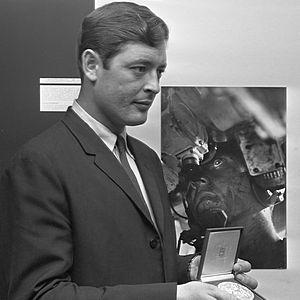
Jakobus Willem "Co" Rentmeester, né le 28 février 1936 à Amsterdam, est un rameur néerlandais. Il est devenu plus tard un photojournaliste et a couvert la guerre du Viêt Nam entre autres événements dignes d'intérêt.